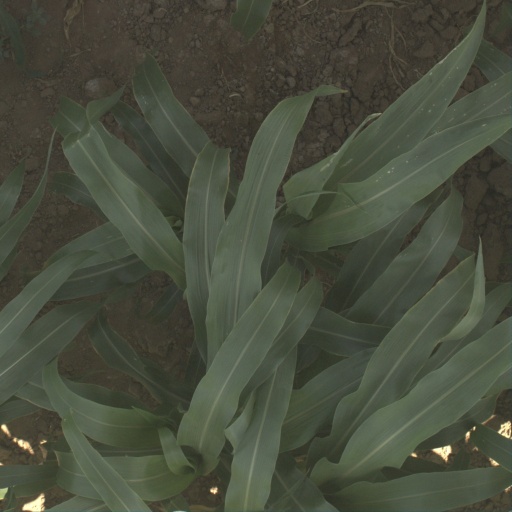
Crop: sorghum